Millennium Park

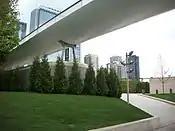
The Nichols Bridgeway's design was inspired by the hull of a boat

The Nichols Bridgeway, a pedestrian bridge that opened on May 16, 2009, connects the south end of Millennium Park with the Modern Wing of the Art Institute of Chicago. The bridge begins at the southwest end of the Jay Pritzker Pavilion's Great Lawn and extends across Monroe Street, where it connects to the third floor of the Art Institute's West Pavilion. The bridge design by Renzo Piano, the architect of the Modern Wing, was inspired by the hull of a boat.